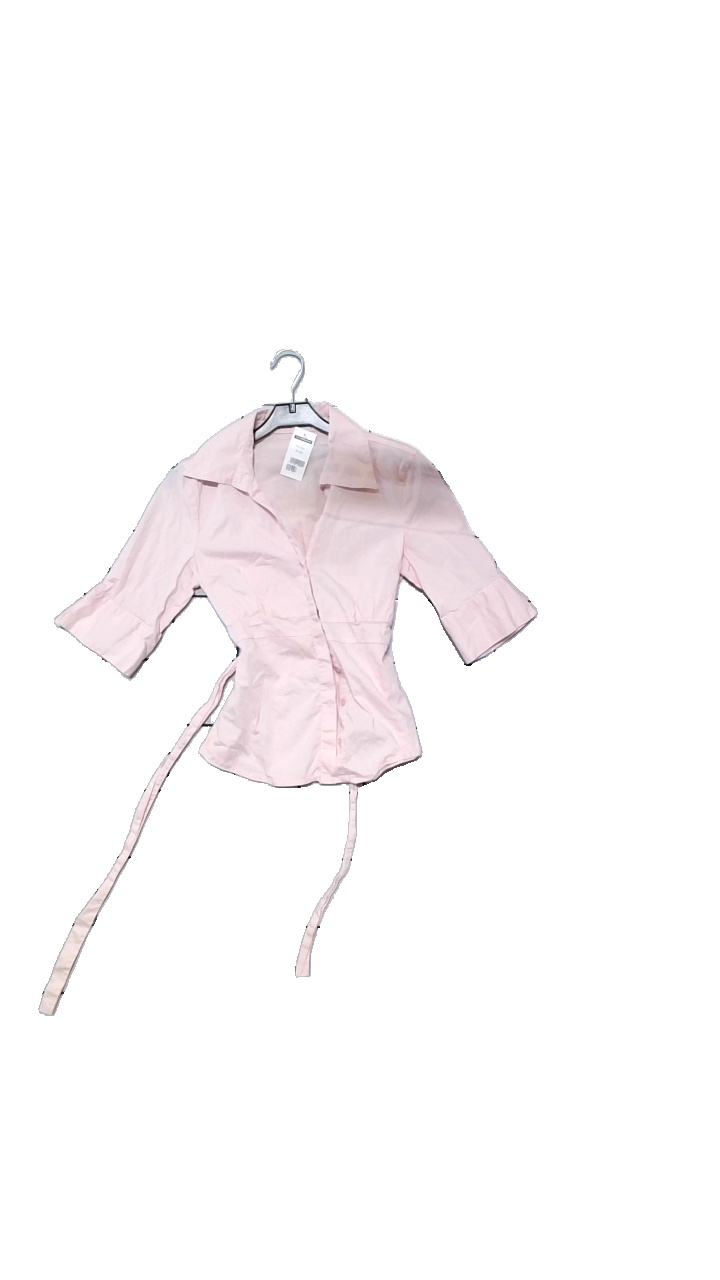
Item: Blouse (Ladies)
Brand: Vila
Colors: Pink
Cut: V-collar, Regular
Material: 97% cotton, 3% lycra
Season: All
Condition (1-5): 5
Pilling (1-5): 4
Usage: Reuse
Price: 50-100